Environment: real
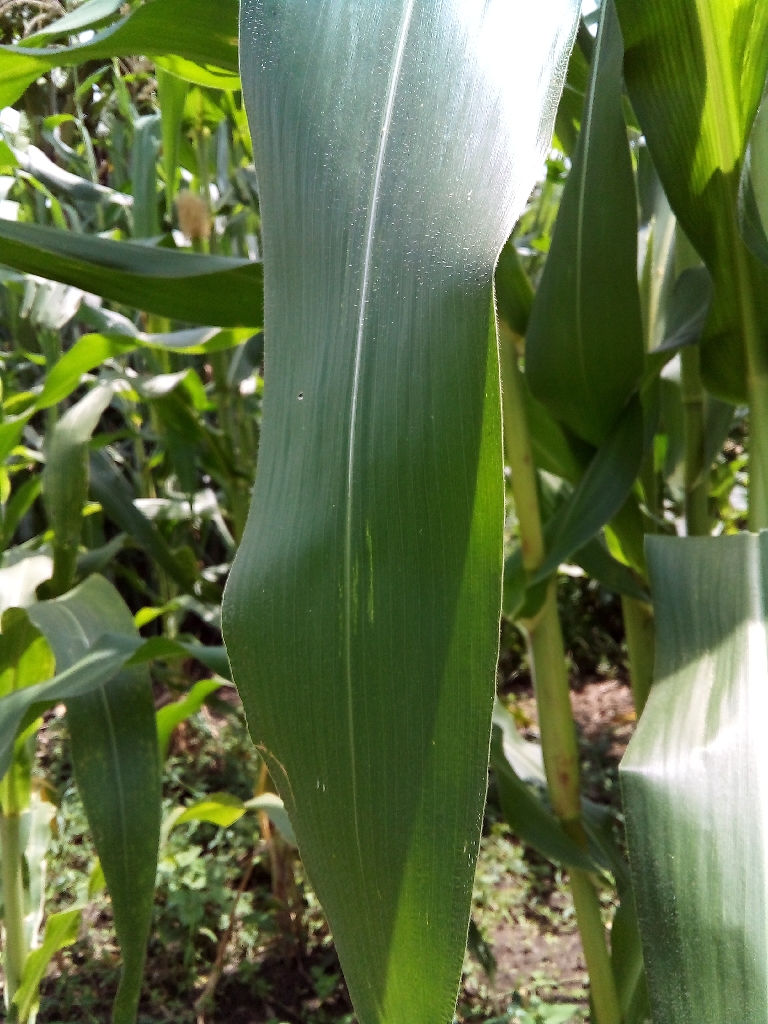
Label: healthy